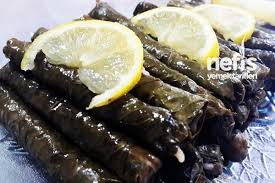
Yemek: yaprak_sarma